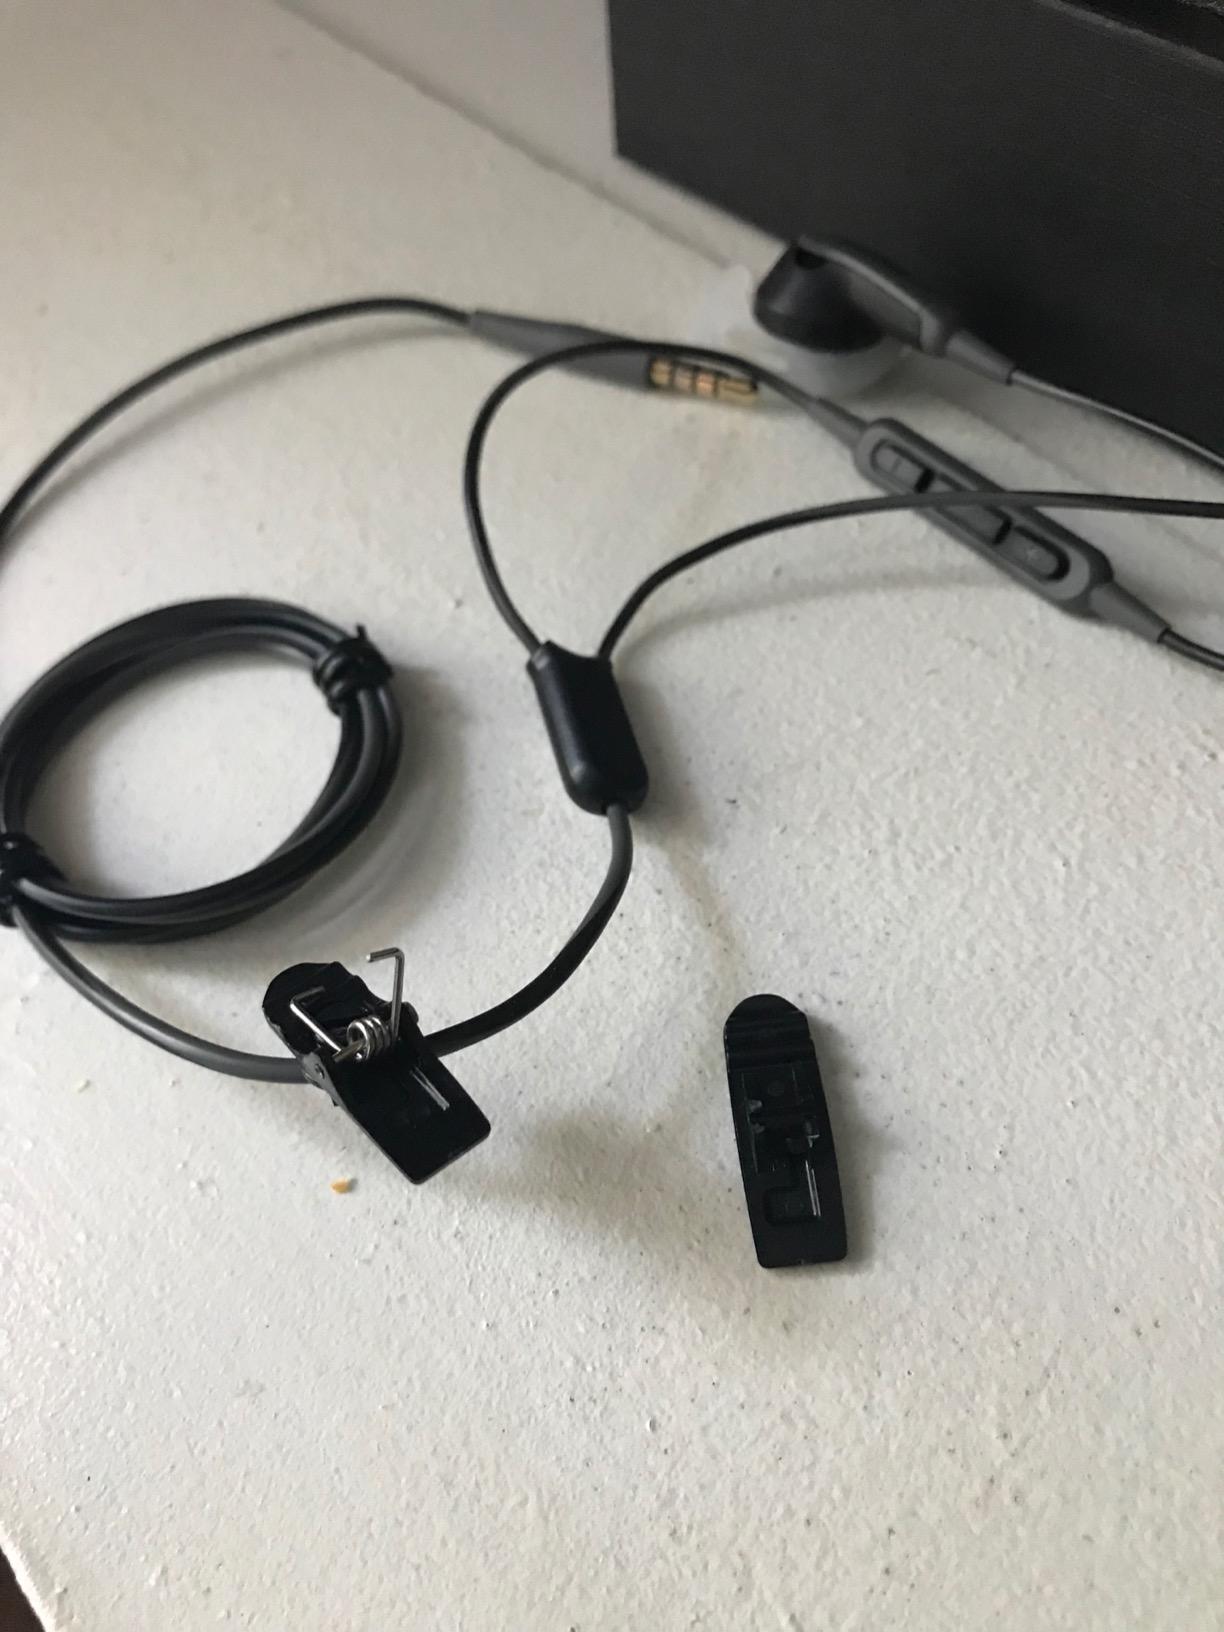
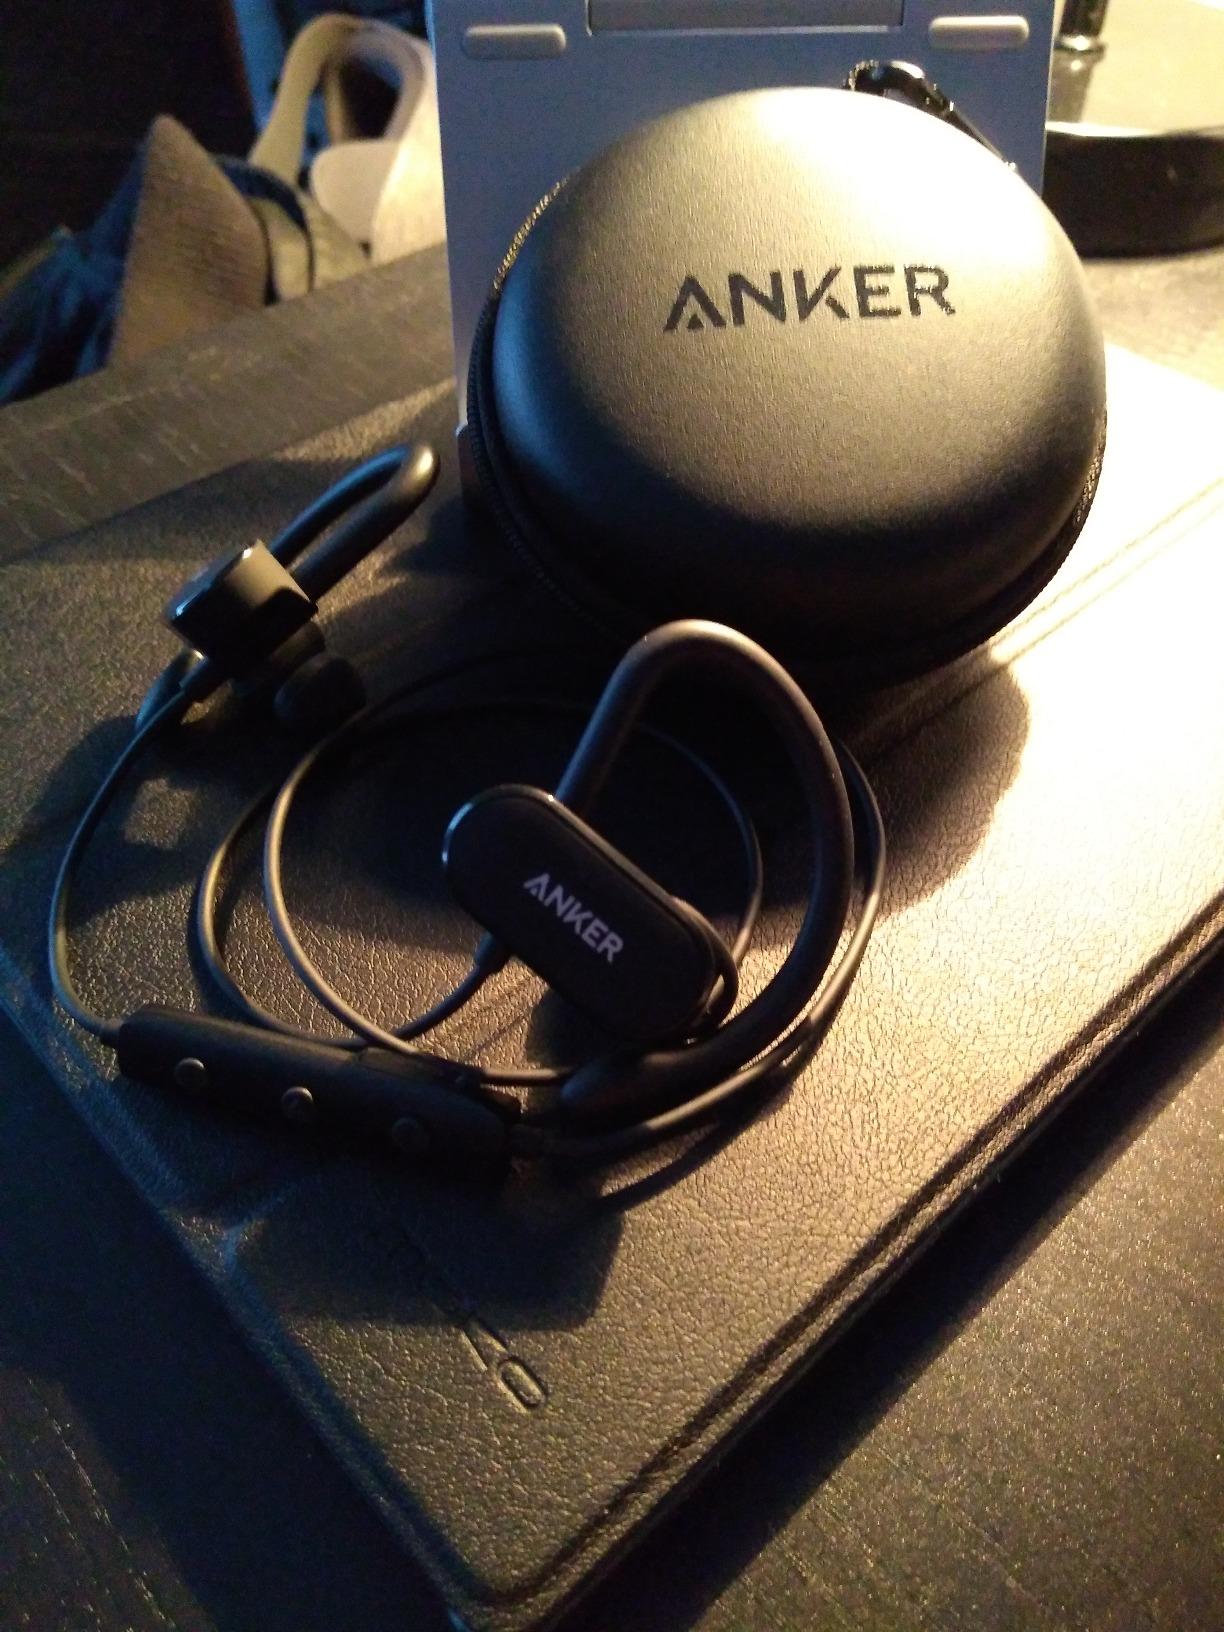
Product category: headphones
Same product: no